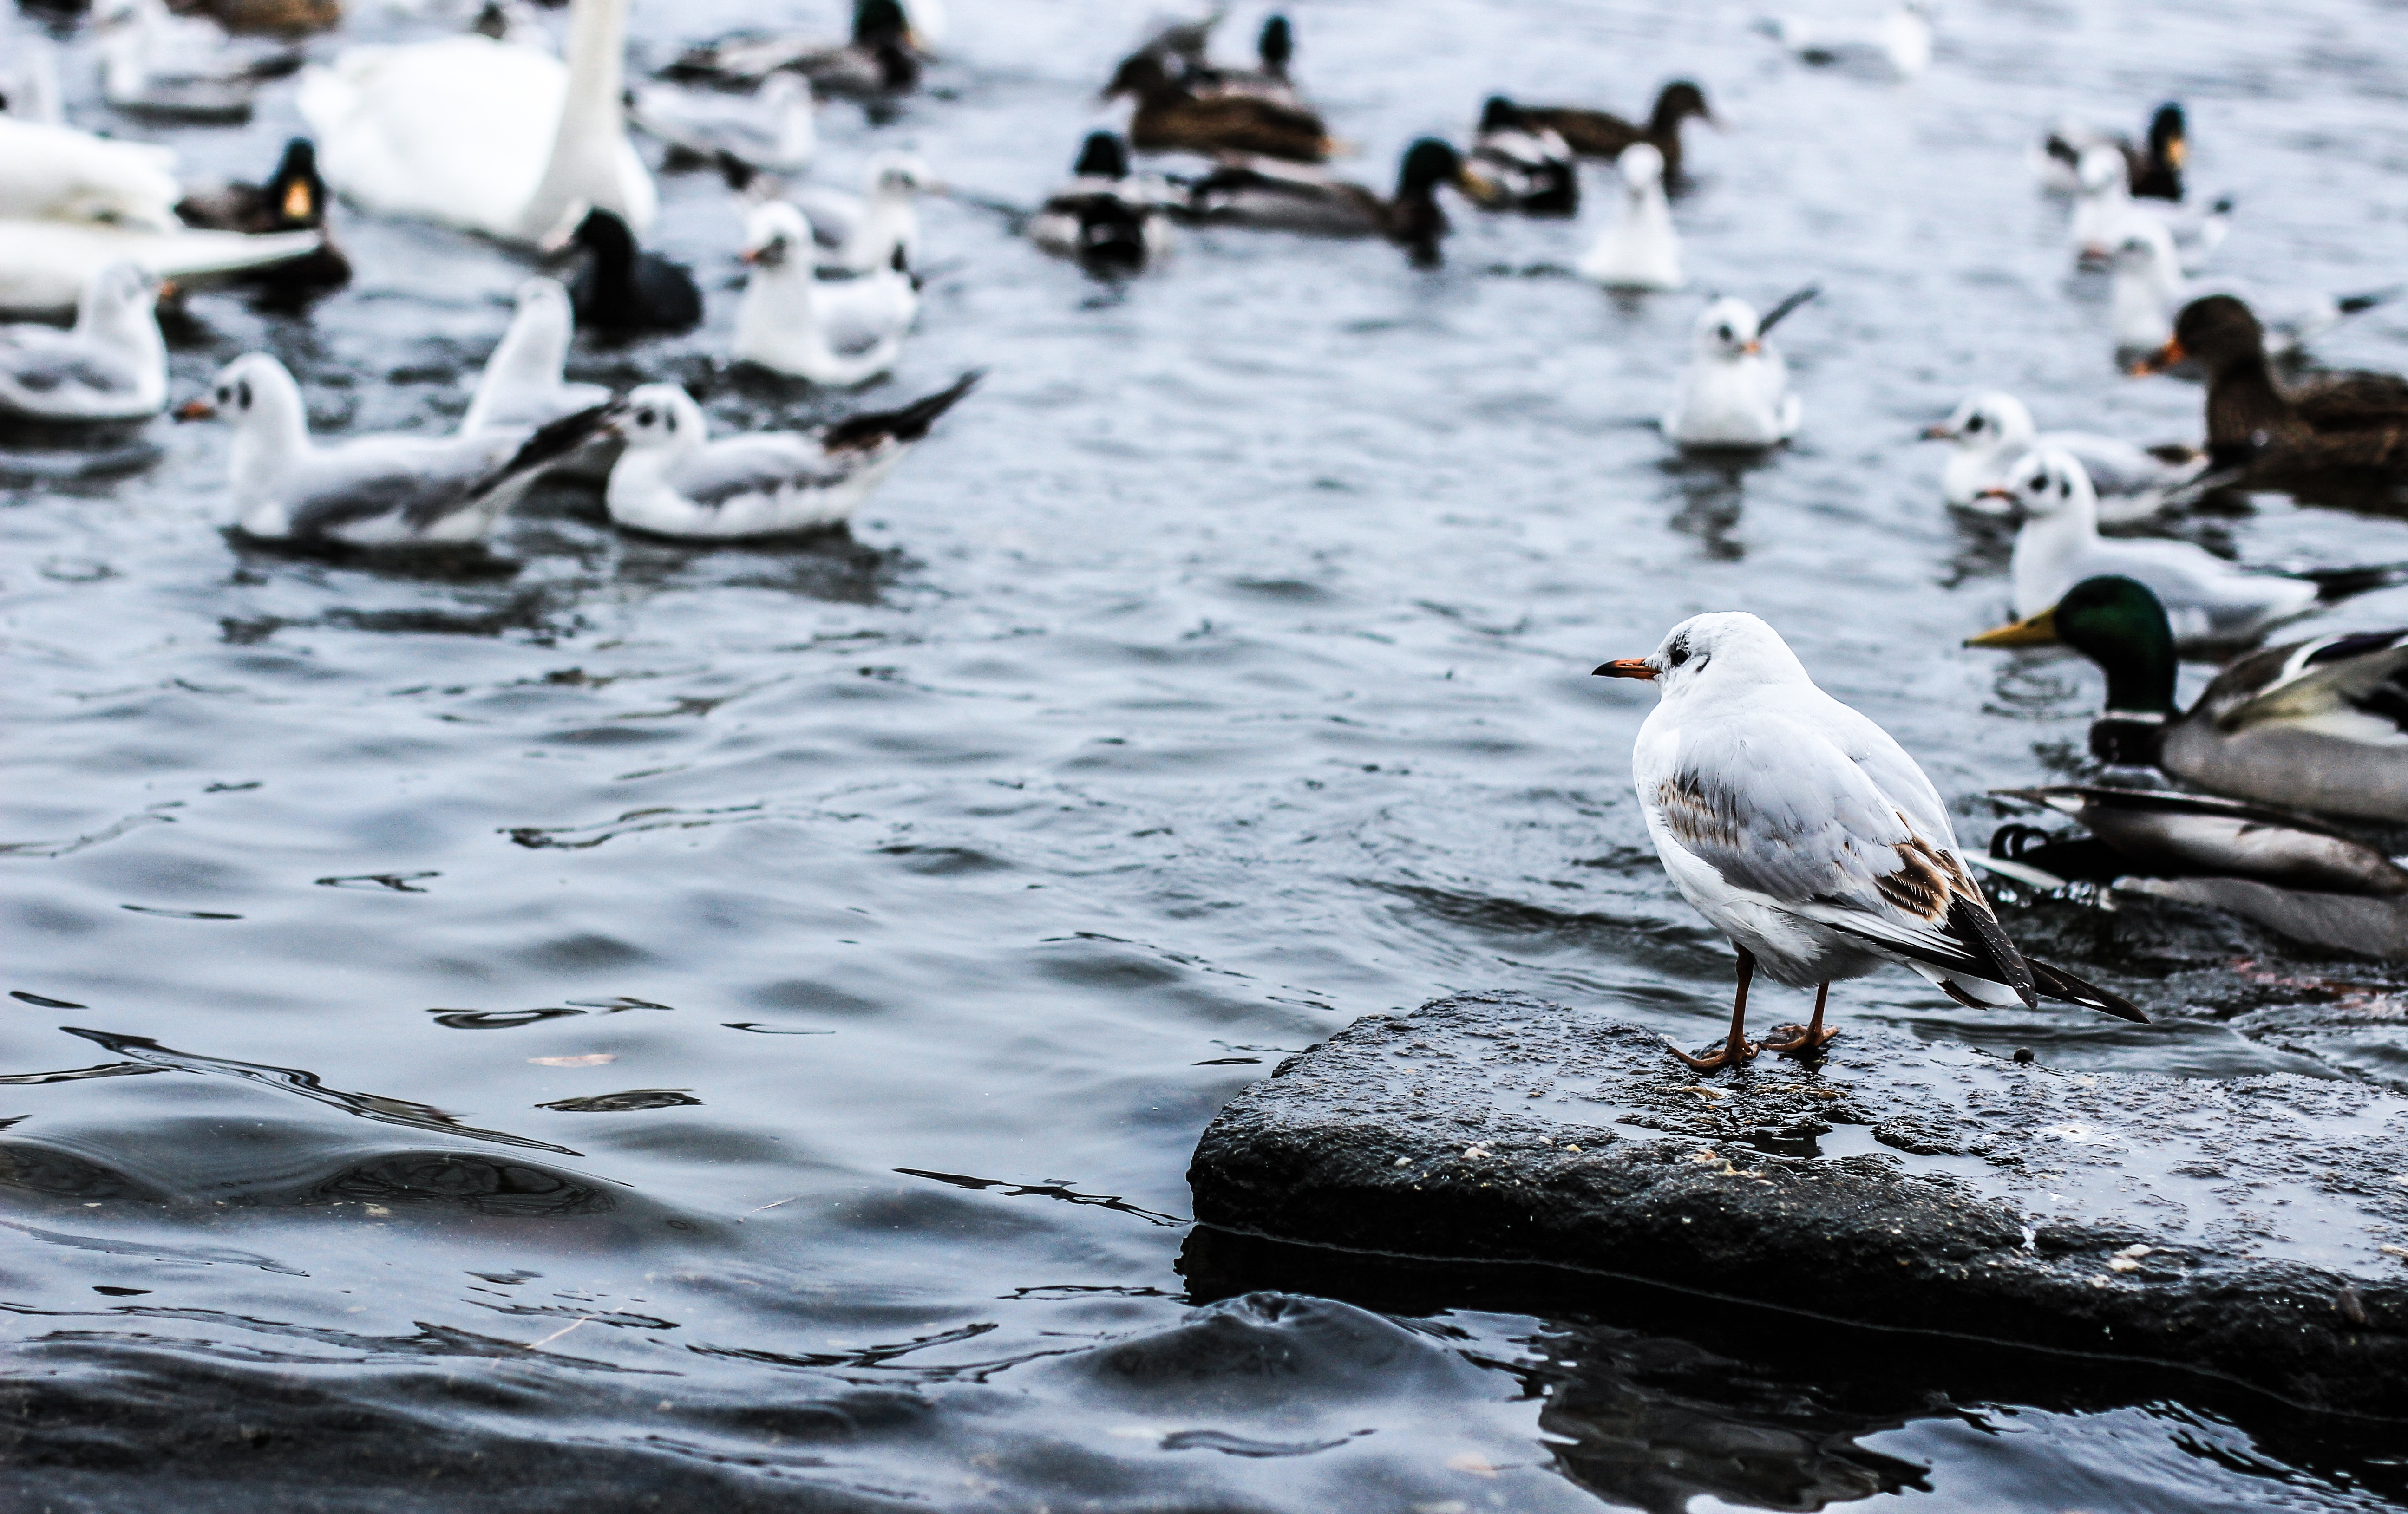
sea, water, snow, cold, winter, bird, lake, animal, seabird, river, stone, seagull, wildlife, swim, feed, gull, blue, prague, close, birds, swan, gulls, vertebrate, bill, czech republic, shorebird, charadriiformes